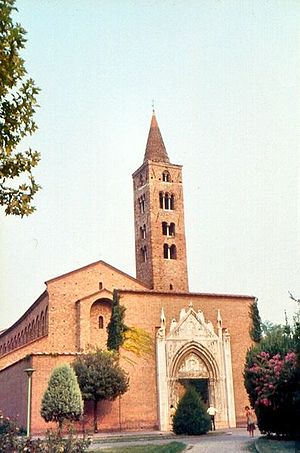
Galla Placidia / Formynder for Valentinian
Galla Placidia fik bygget kirken San Giovanni Evangelista i Ravenna. Den er ombygget flere gange senere, men under kirkegulvet er der rester af mosaikker fra gulvet i den oprindelige kirke.
Aelia Galla Placidia var datter af kejser Theodosius I og regent for sin søn, kejser Valentinian III, fra 425 til han blev myndig i 437. I det meste af sit voksne liv havde hun indflydelse på udviklingen i det vestromerske rige, og hendes to ægteskaber var begge arrangeret for at kaste kejserlig glans over ægtemændene.